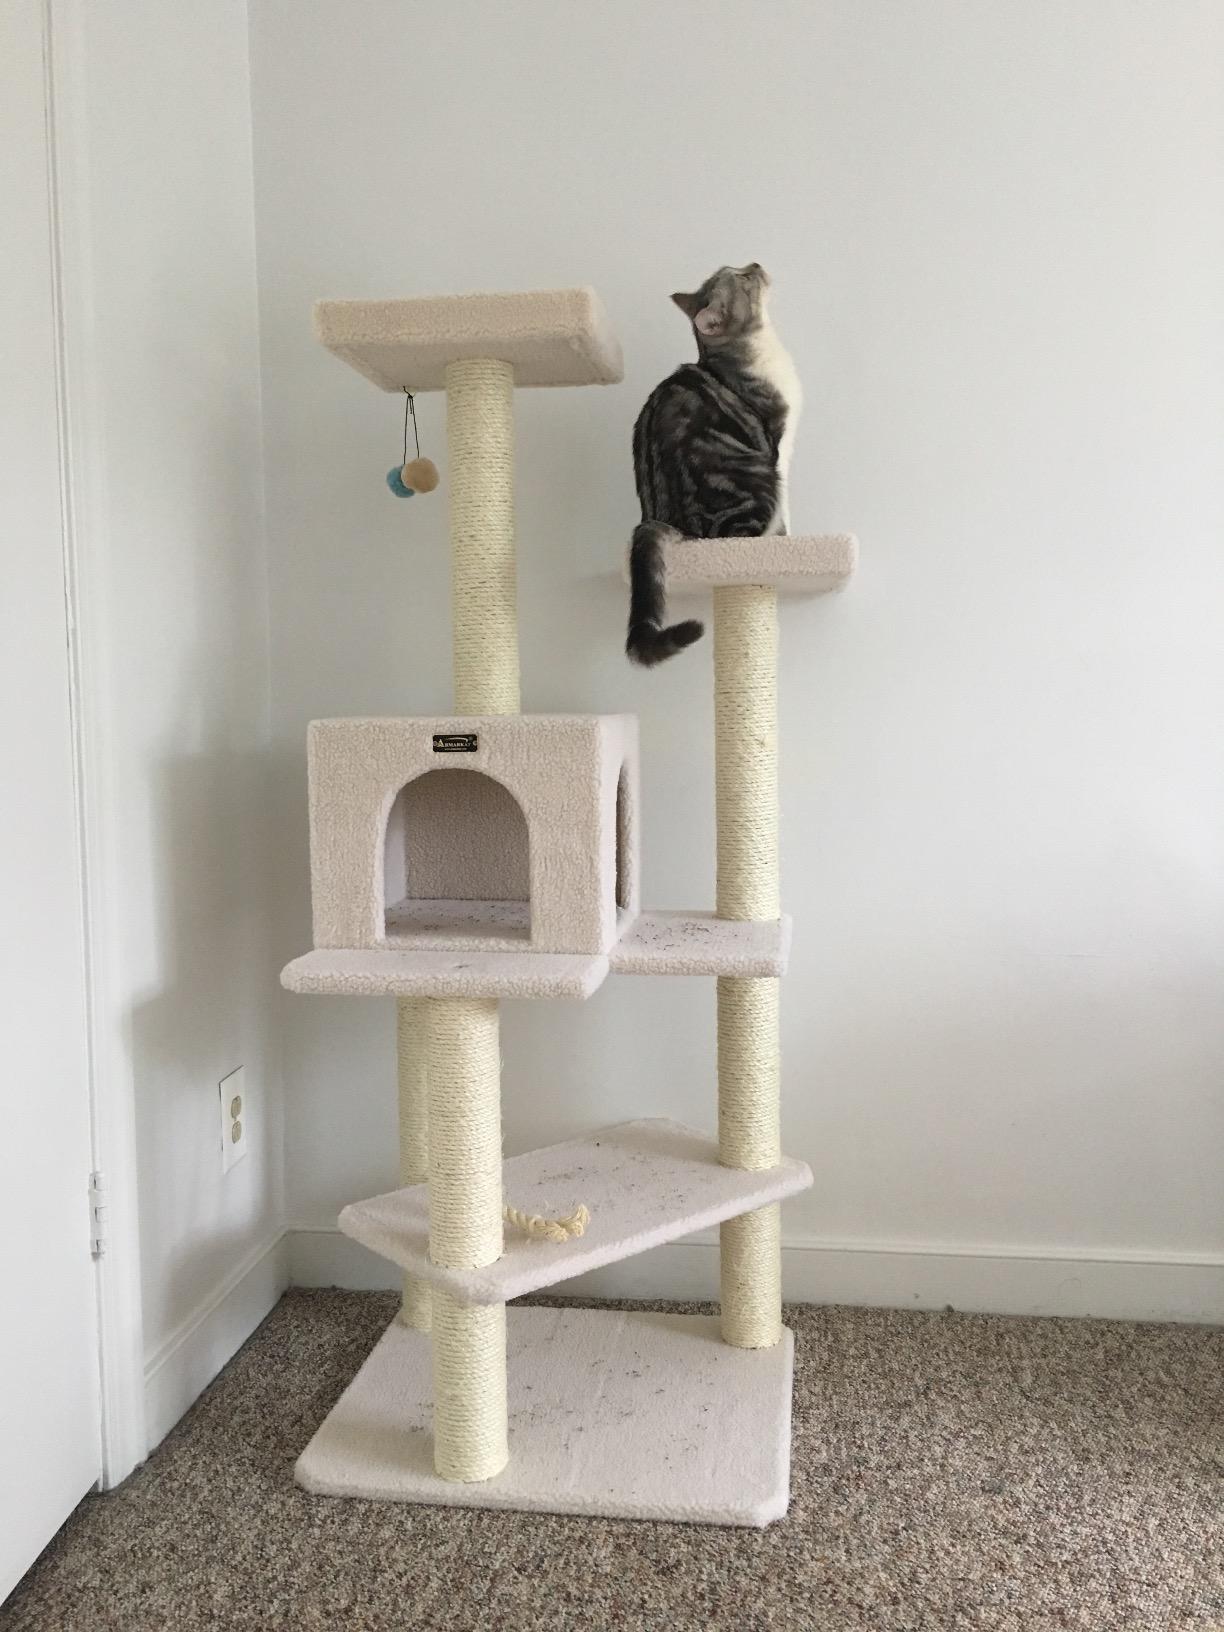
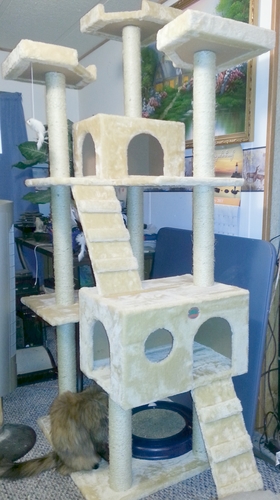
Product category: items_cat tree
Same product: no